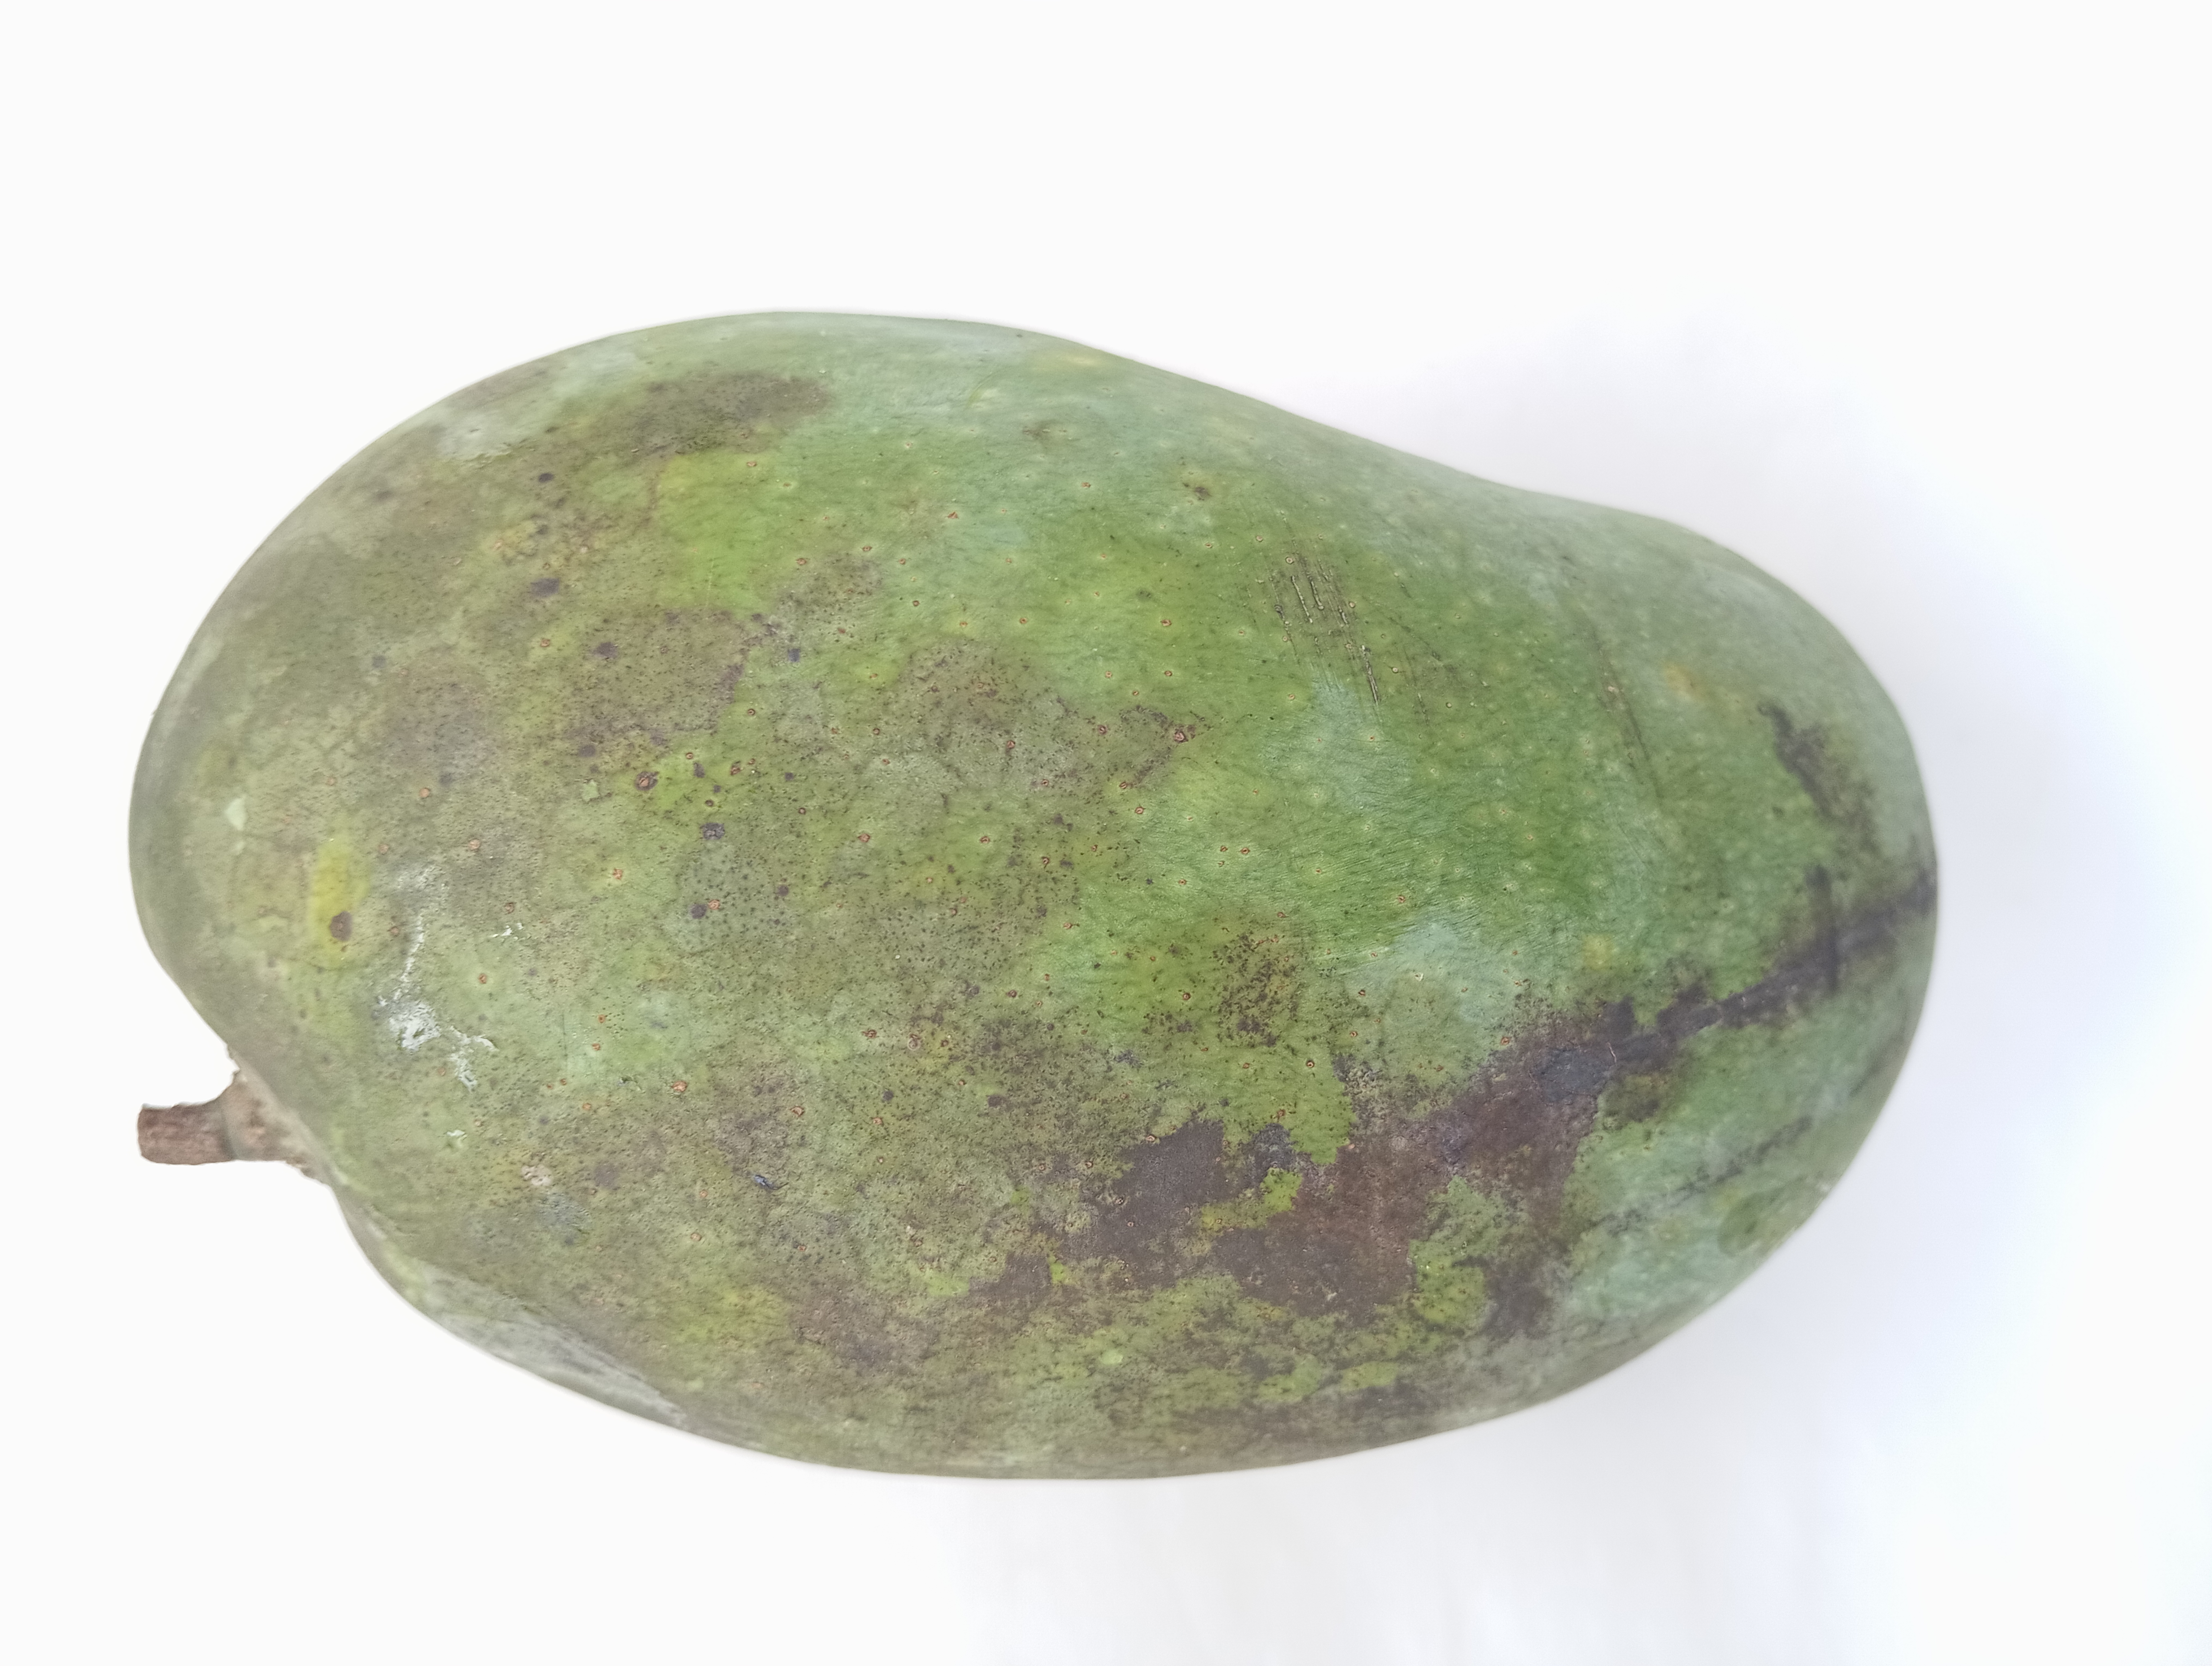
Mango variety: Fazli